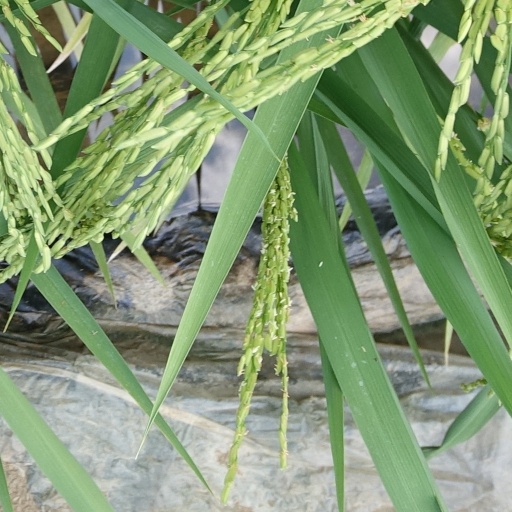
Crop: rice